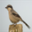
Label: bird